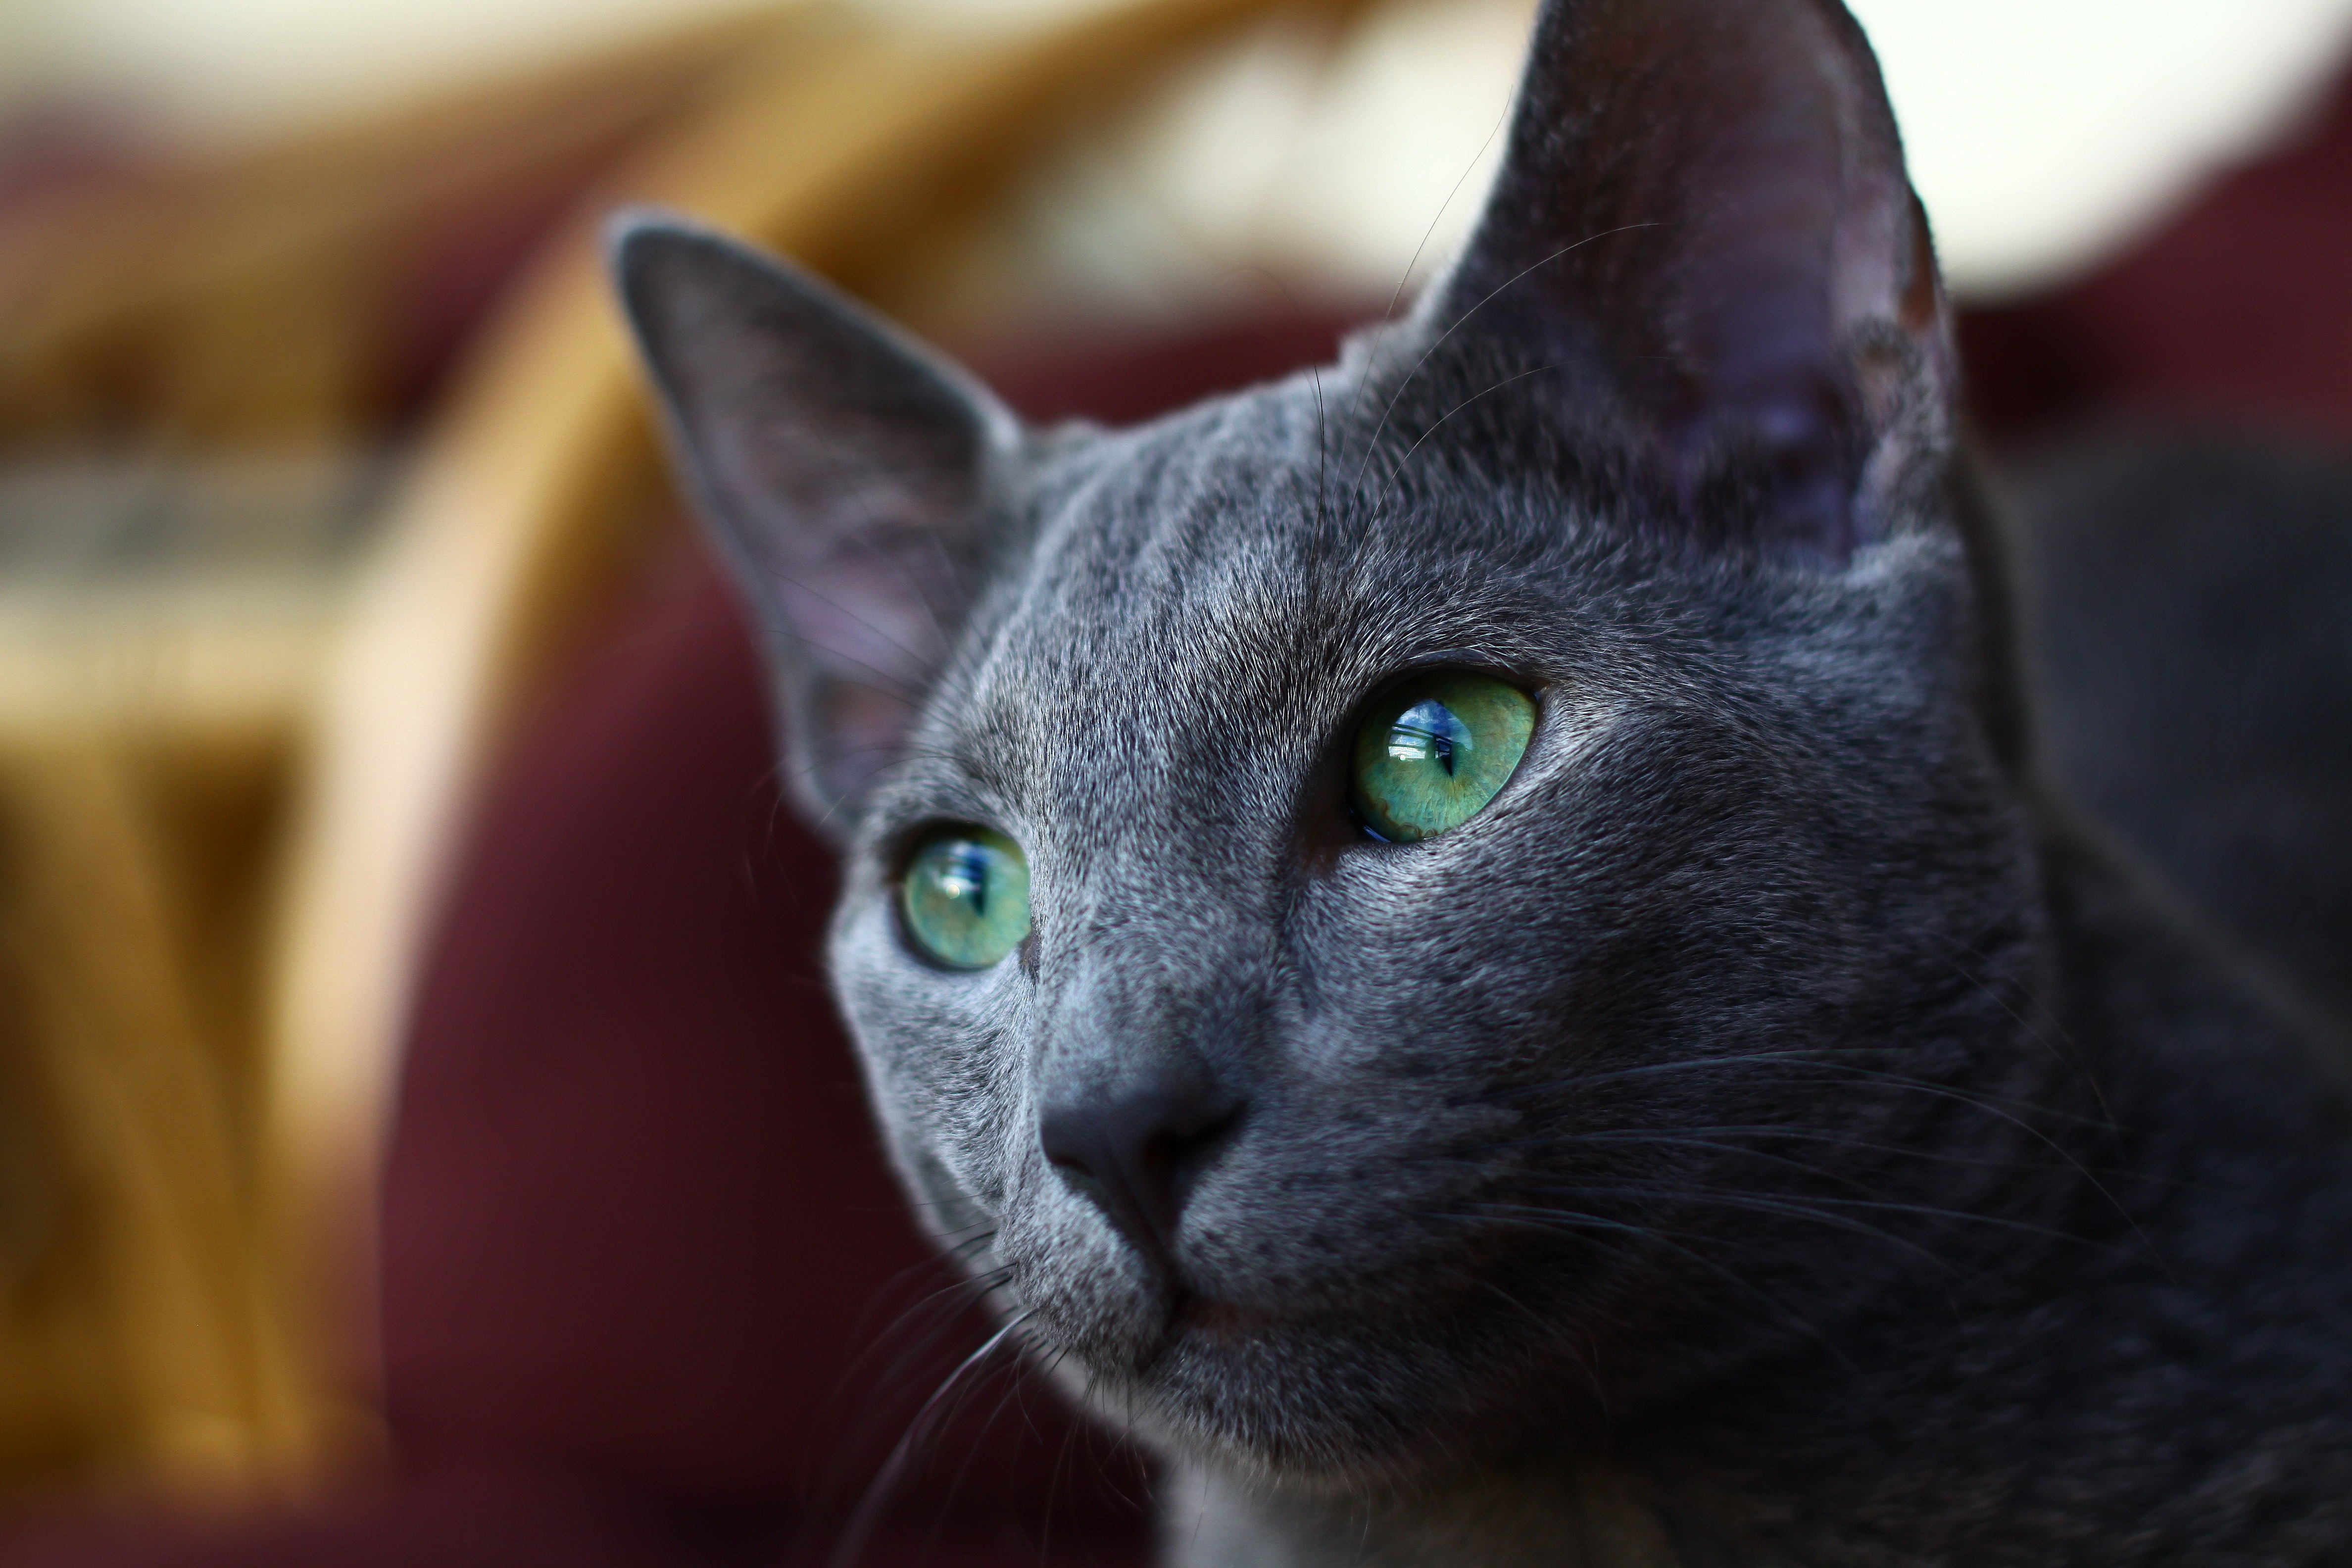
cat, mammal, blue, fauna, close up, nose, eyes, whiskers, vertebrate, russian, burmese, near, chartreux, grey fur, russian blue, korat, small to medium sized cats, cat like mammal, carnivoran, domestic short haired cat, tonkinese, peterbald